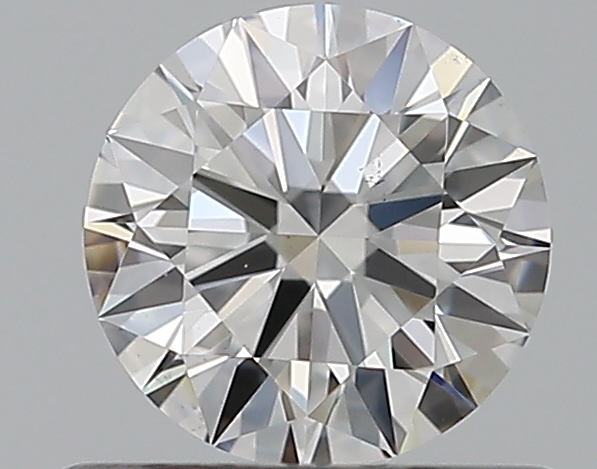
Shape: round
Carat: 0.51
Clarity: VS2
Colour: E
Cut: EX
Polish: EX
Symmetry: EX
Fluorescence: N
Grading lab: GIA
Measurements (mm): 5.13 x 5.16 x 3.12